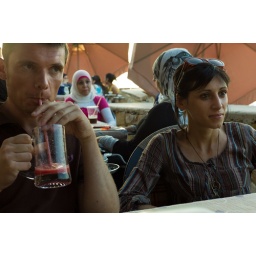
Drinking fruit juices in a bar next to the seaside in La Corniche, Beirut, August 8th 2010.